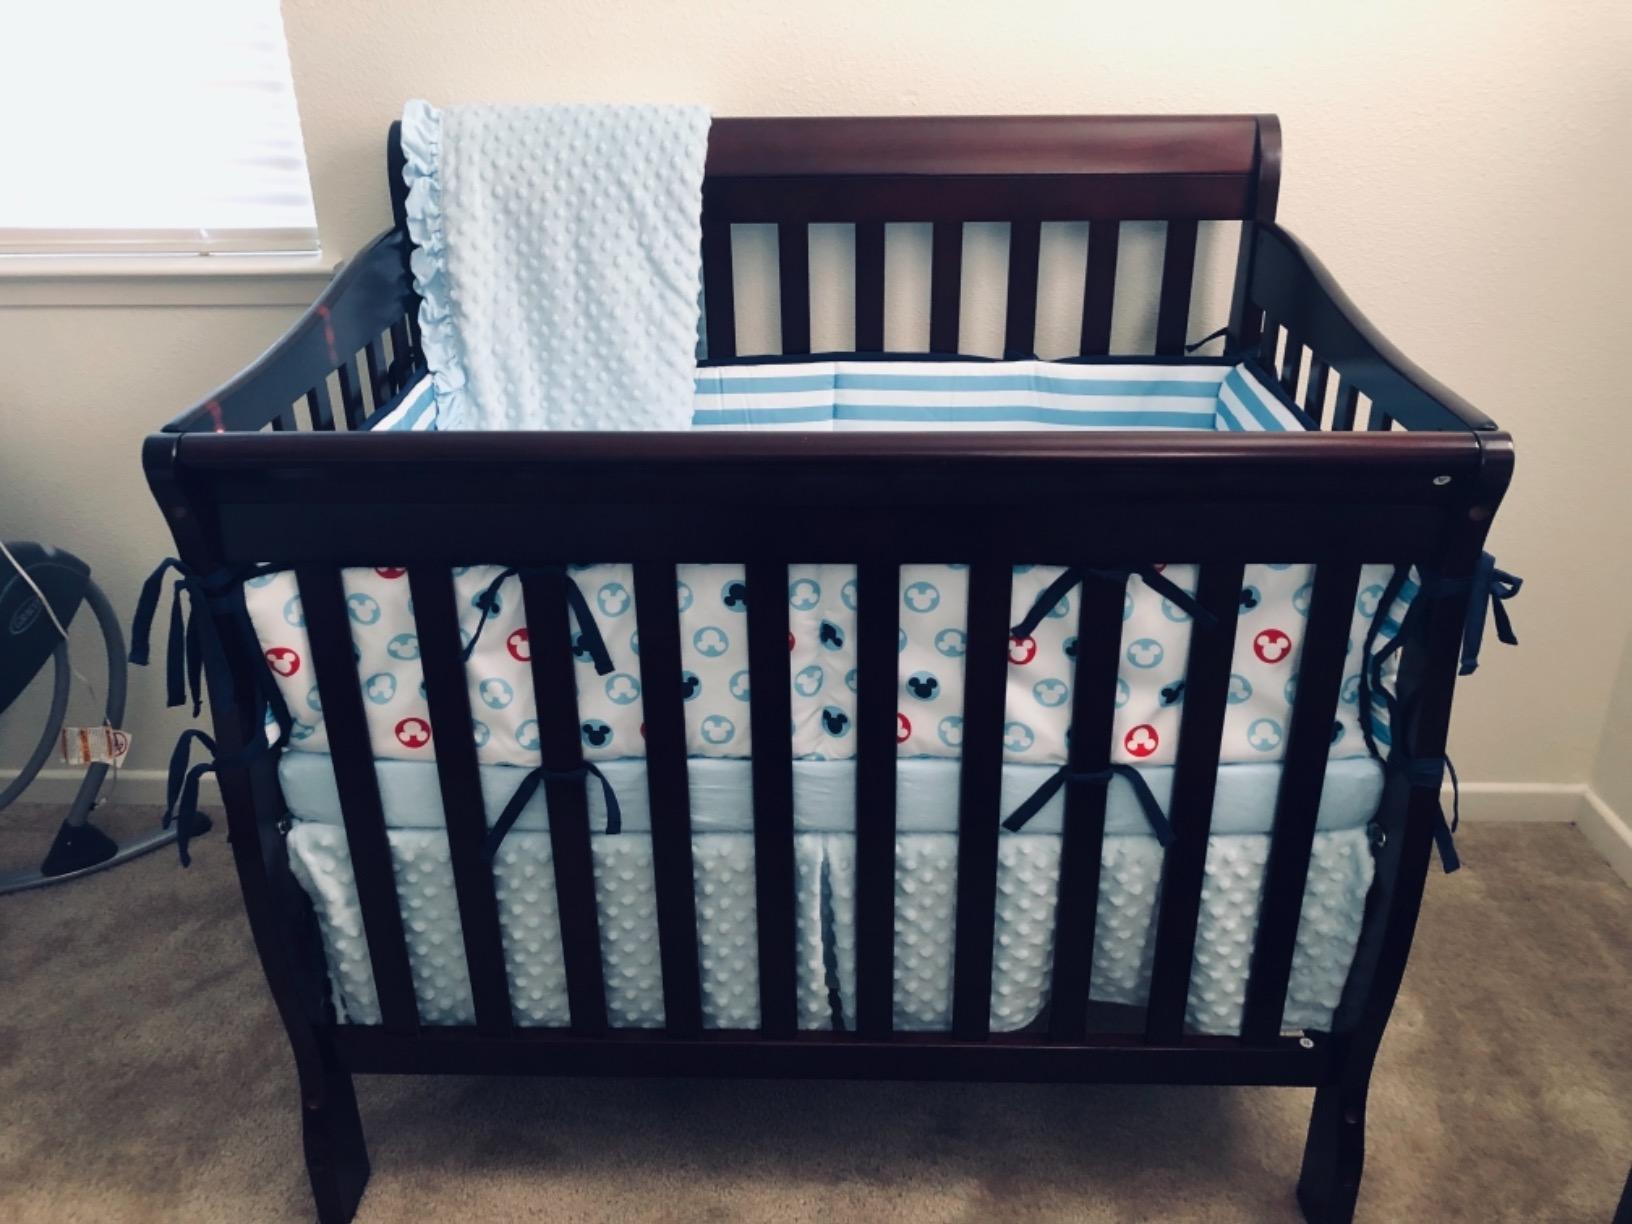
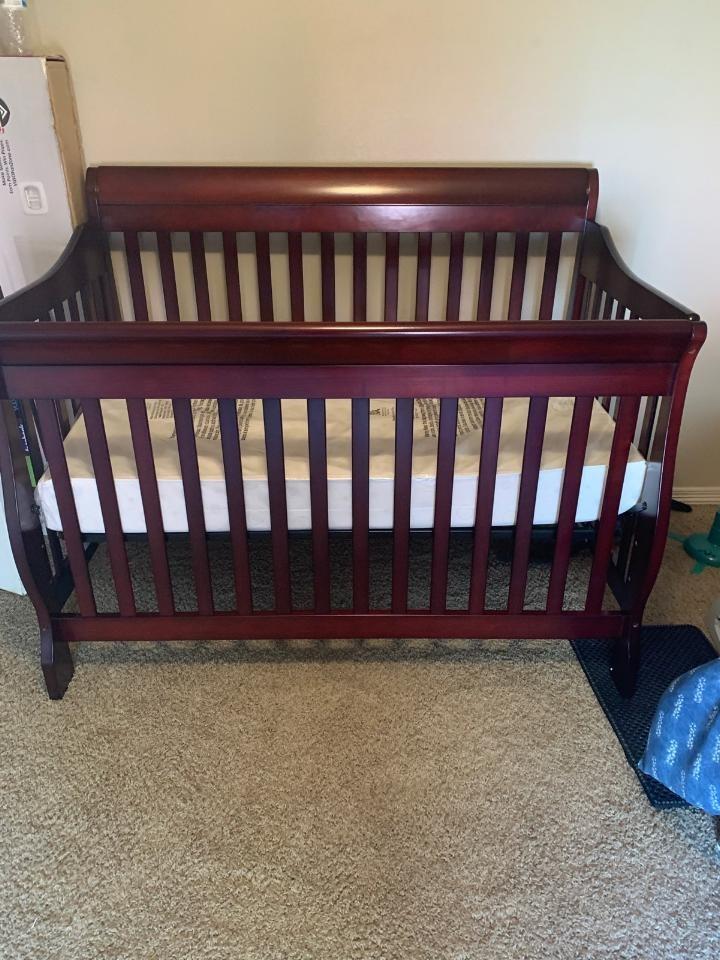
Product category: products_crib
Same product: yes